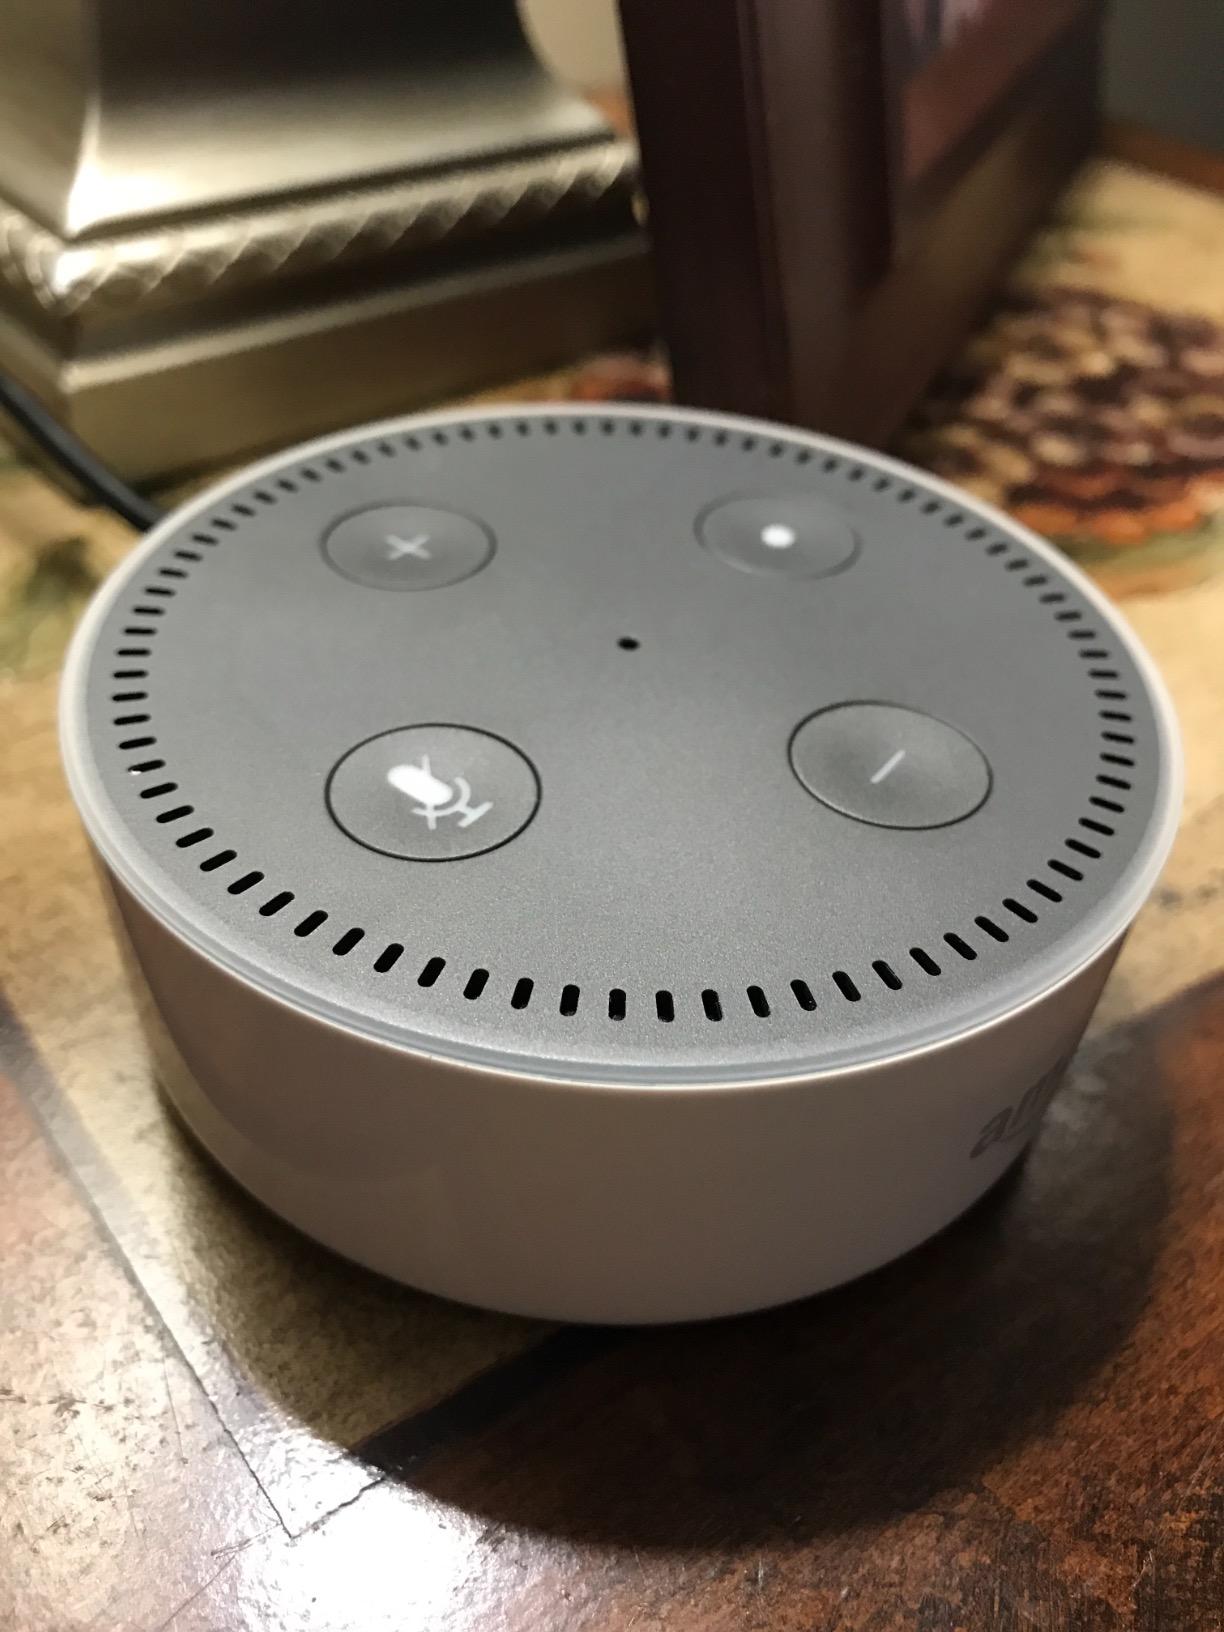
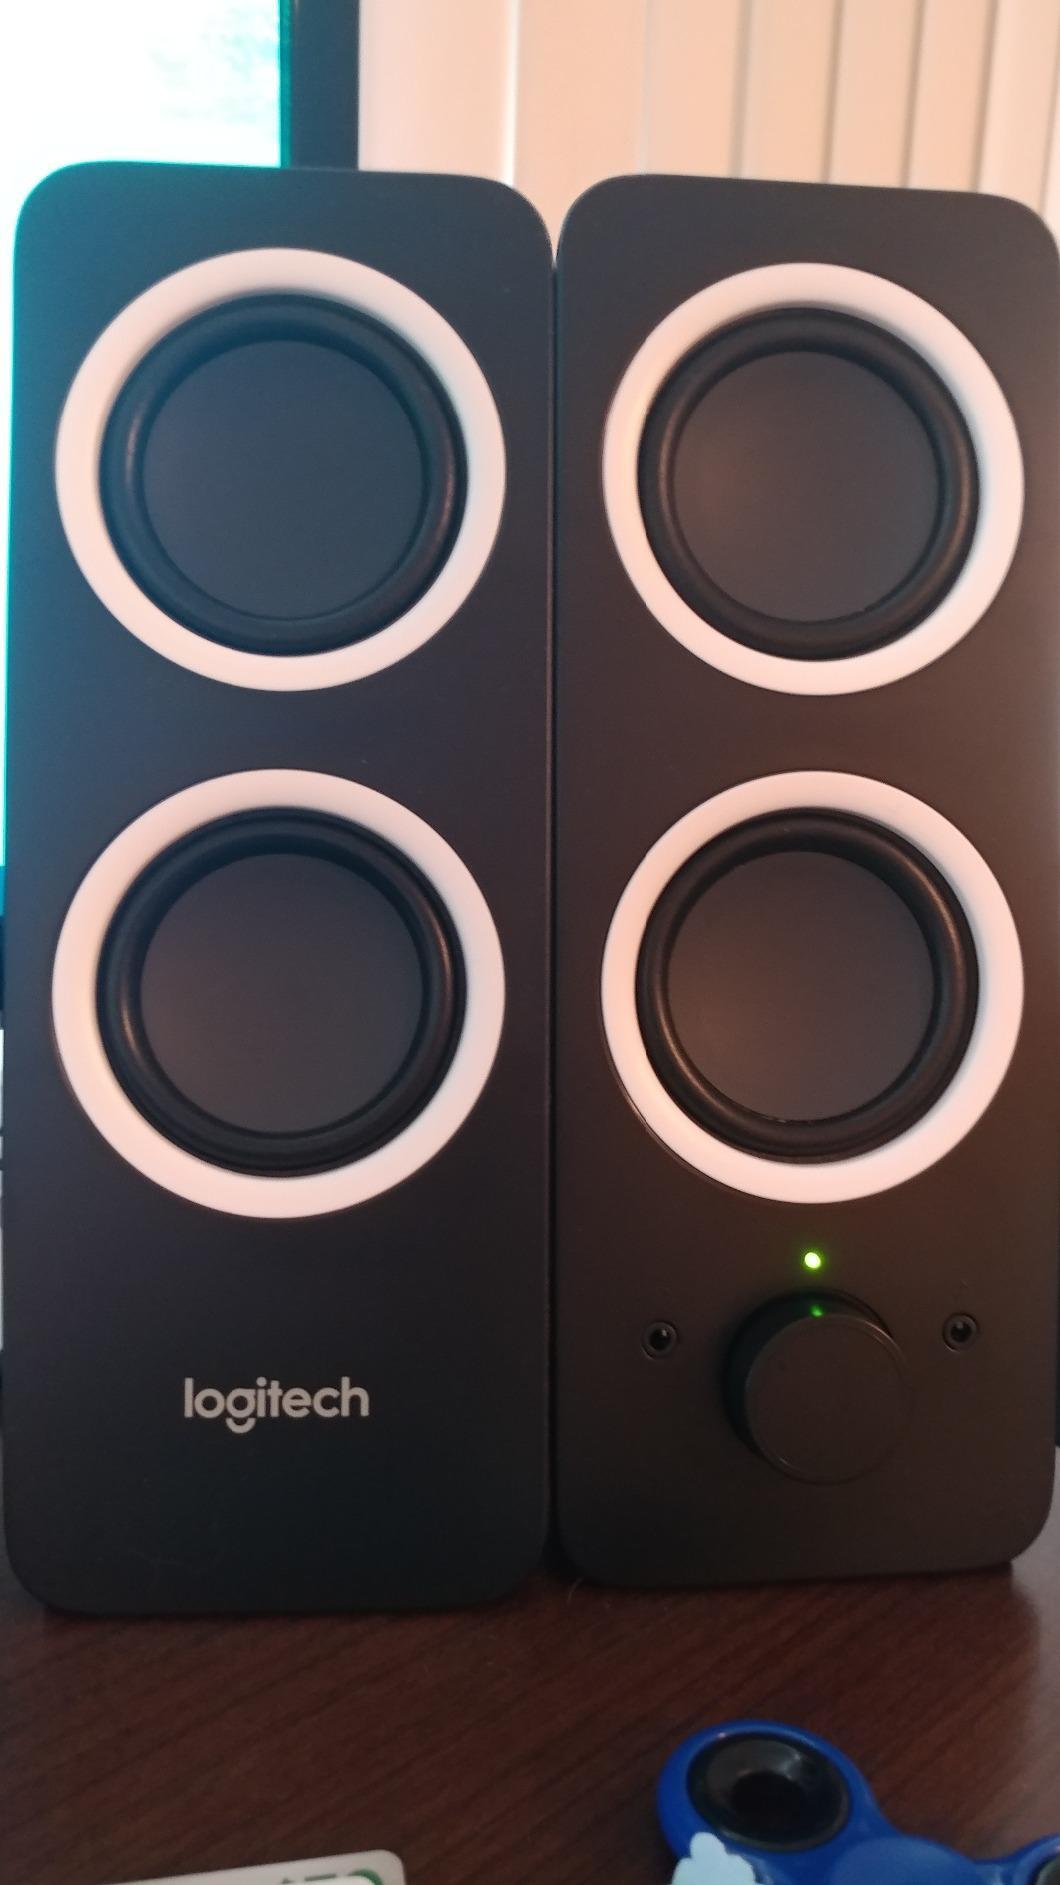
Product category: speaker
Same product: no